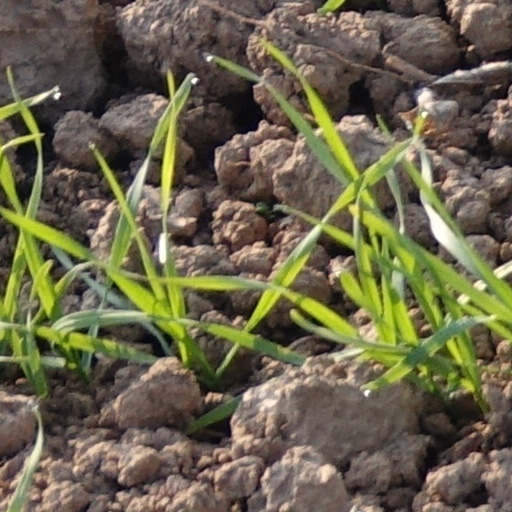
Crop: wheat